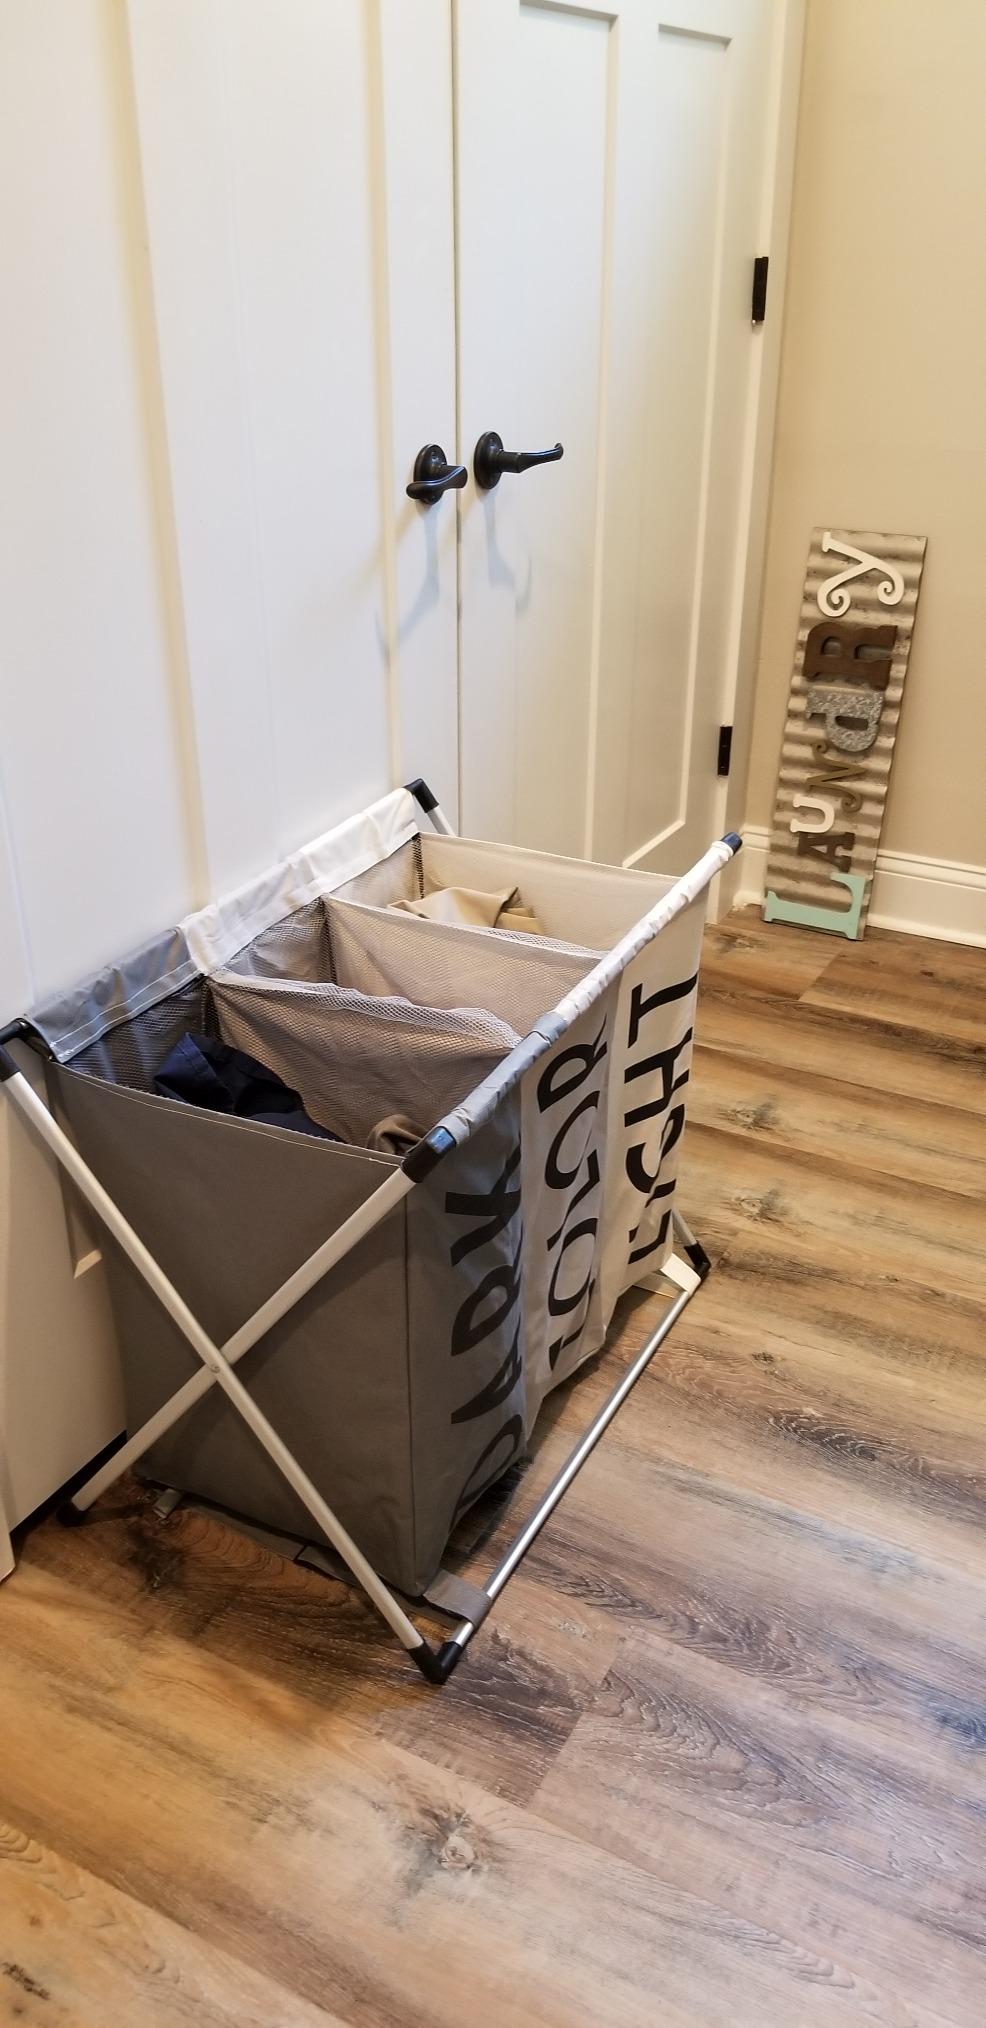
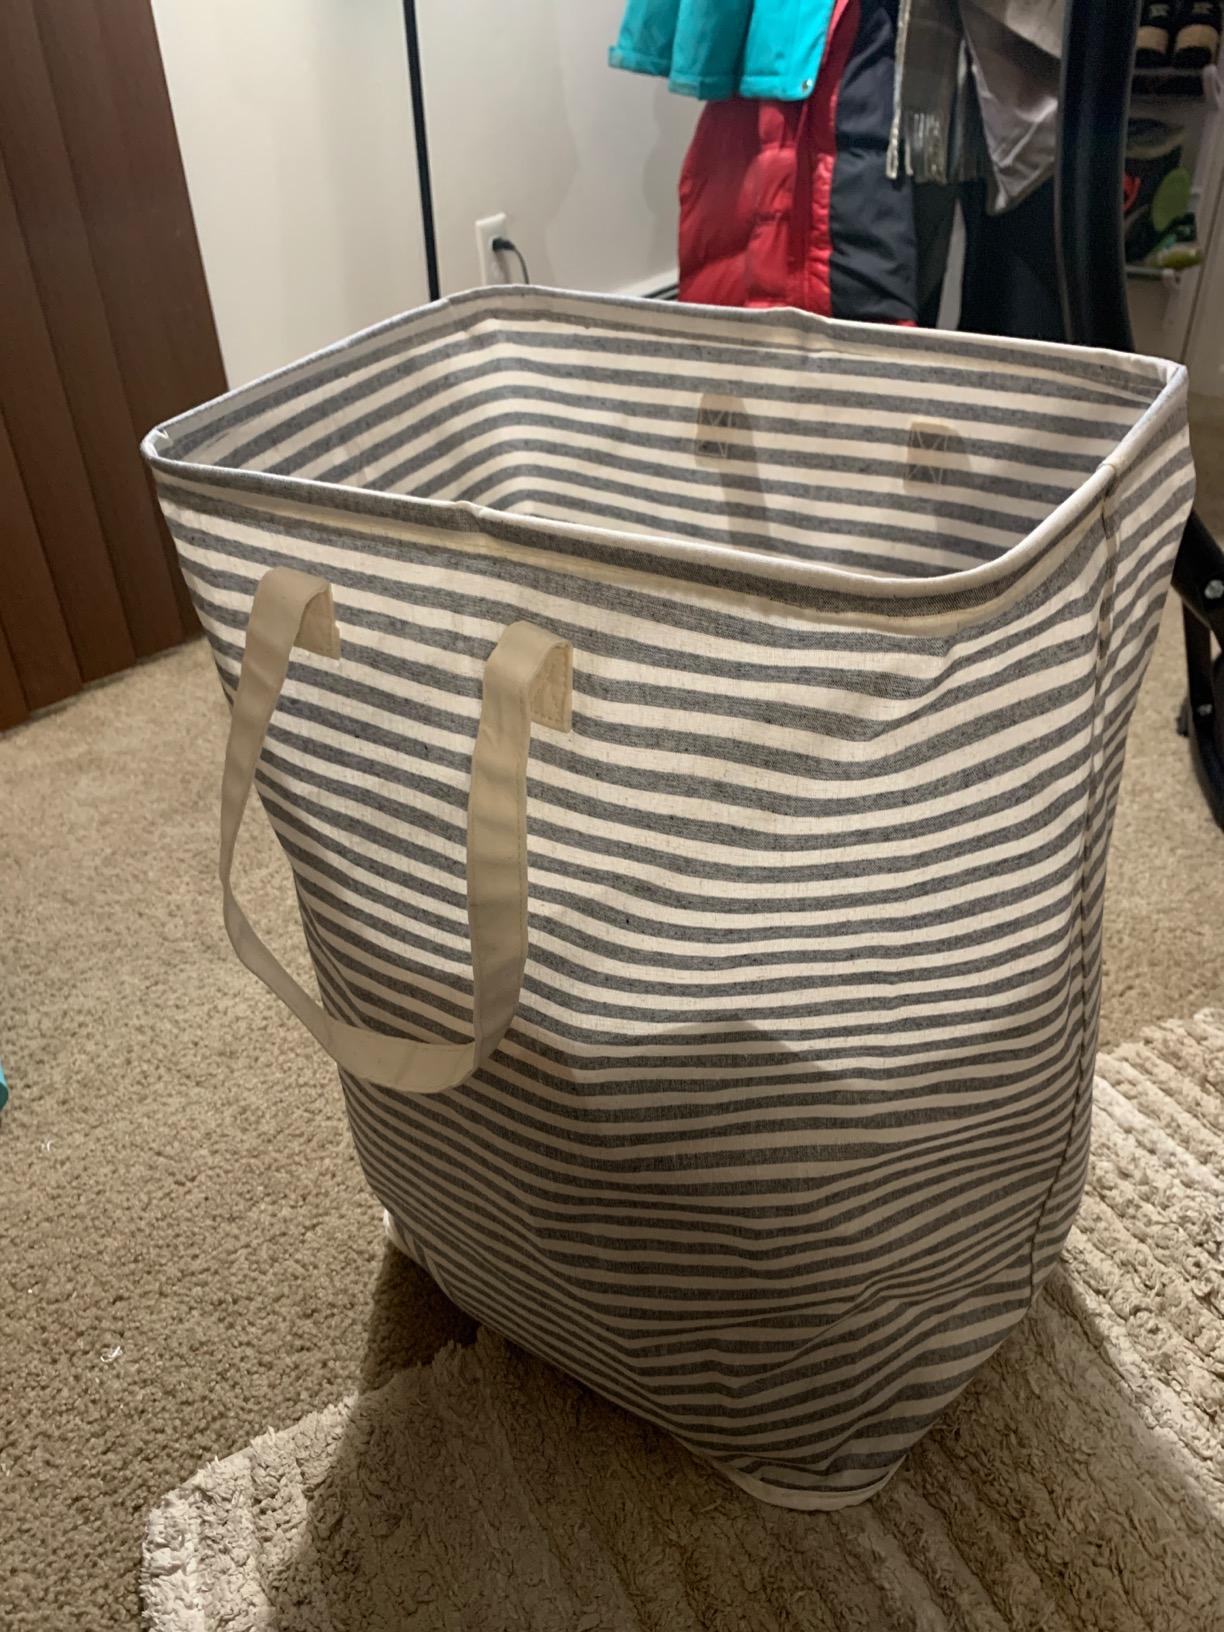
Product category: items_hamper
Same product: no